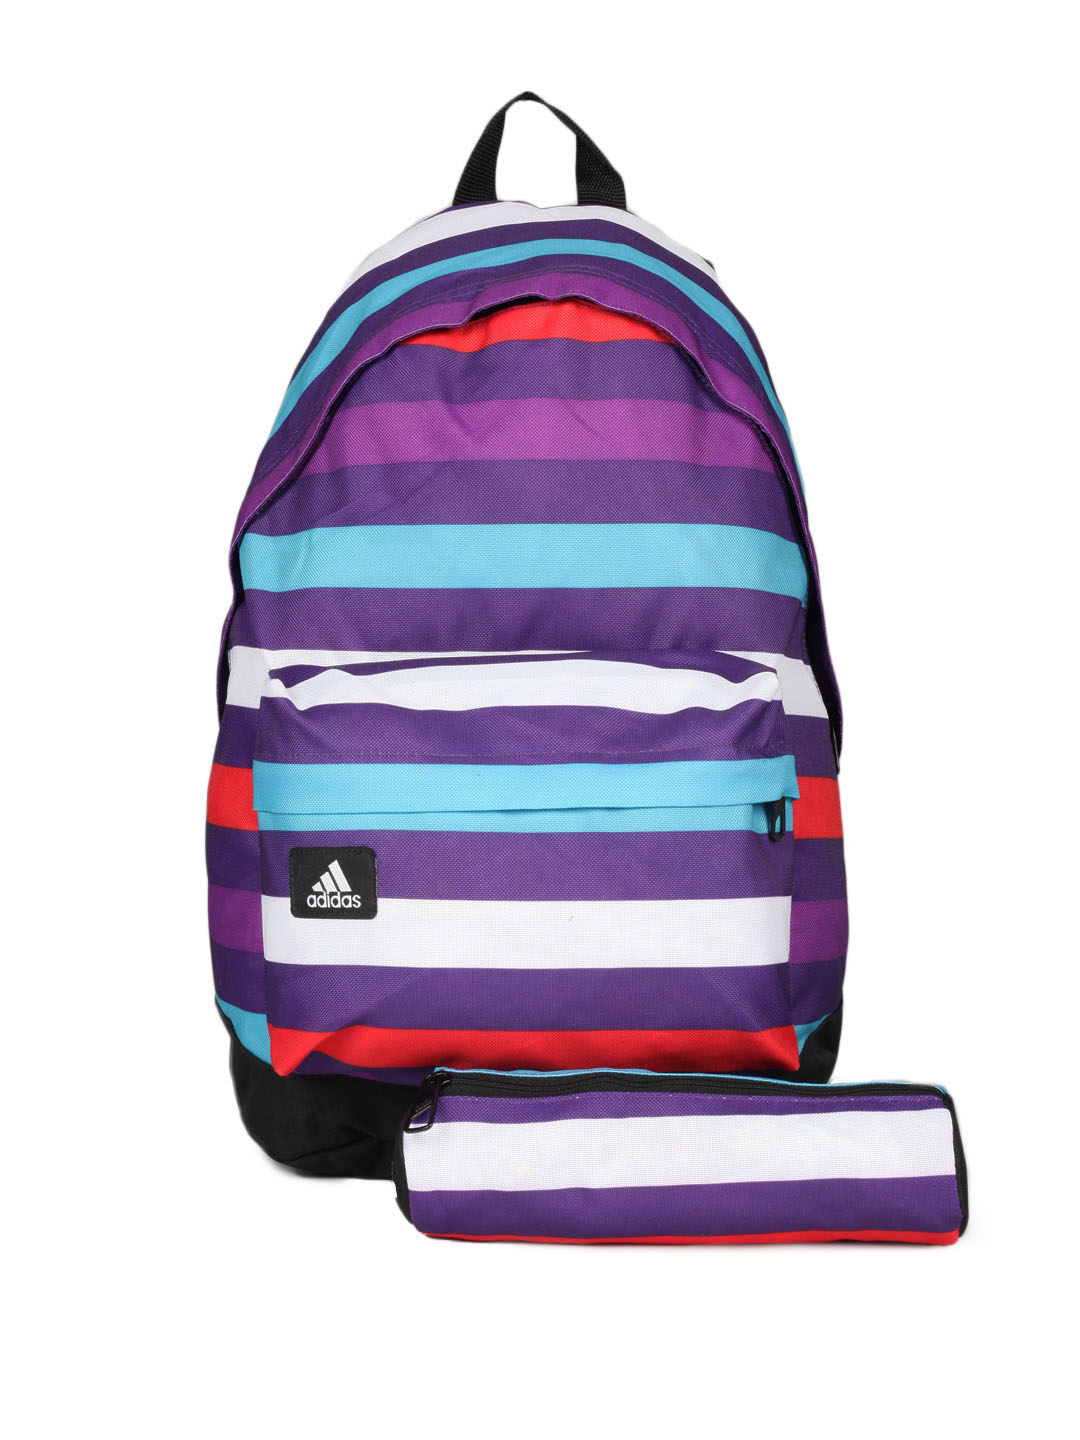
ADIDAS Women Purple Striped Backpack
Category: Accessories / Bags / Backpacks
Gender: Women
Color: Purple
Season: Summer 2012
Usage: Casual